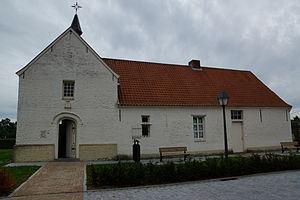
Rumst, Belgique: Chapelle Lazaruskapel